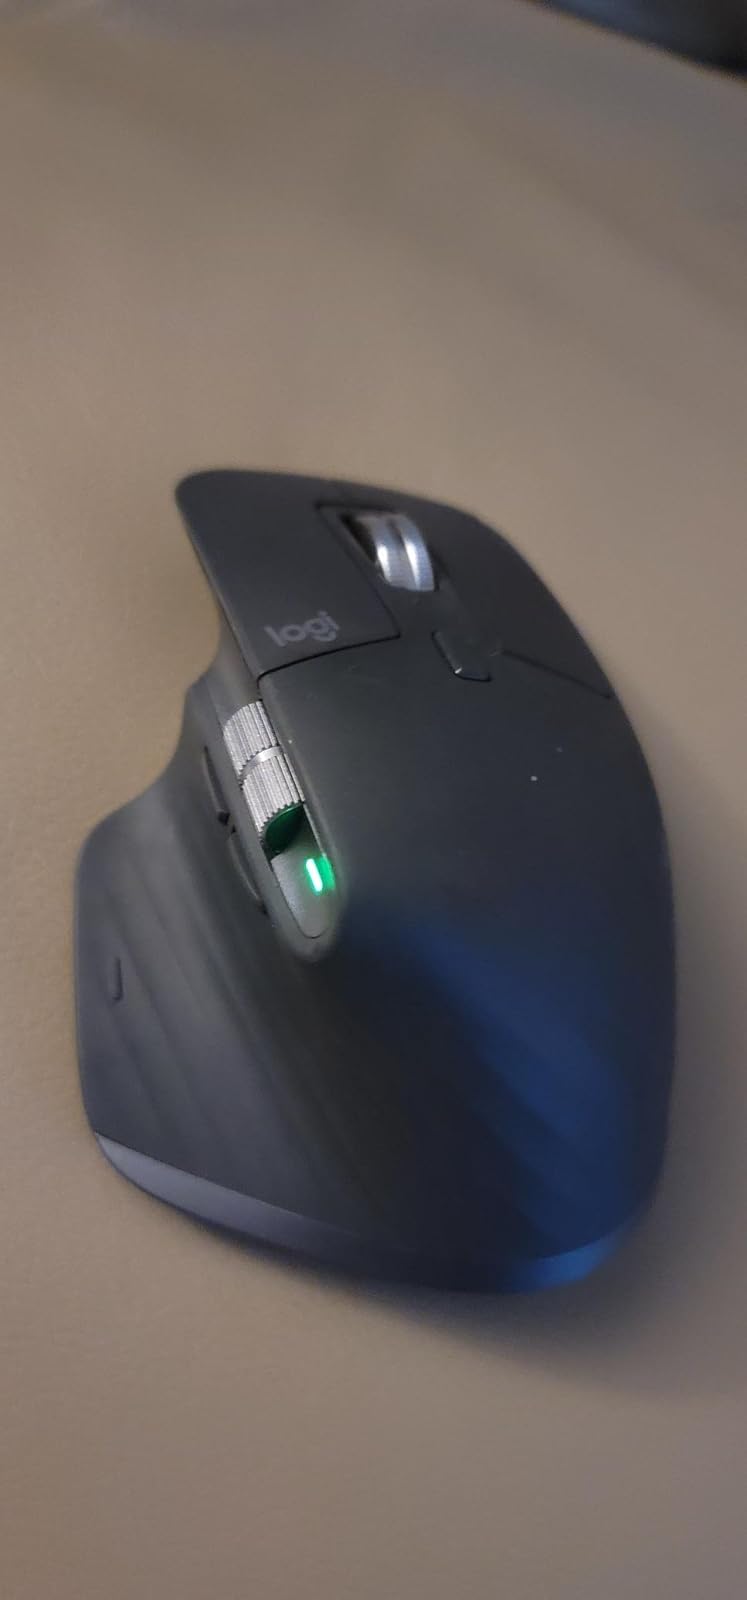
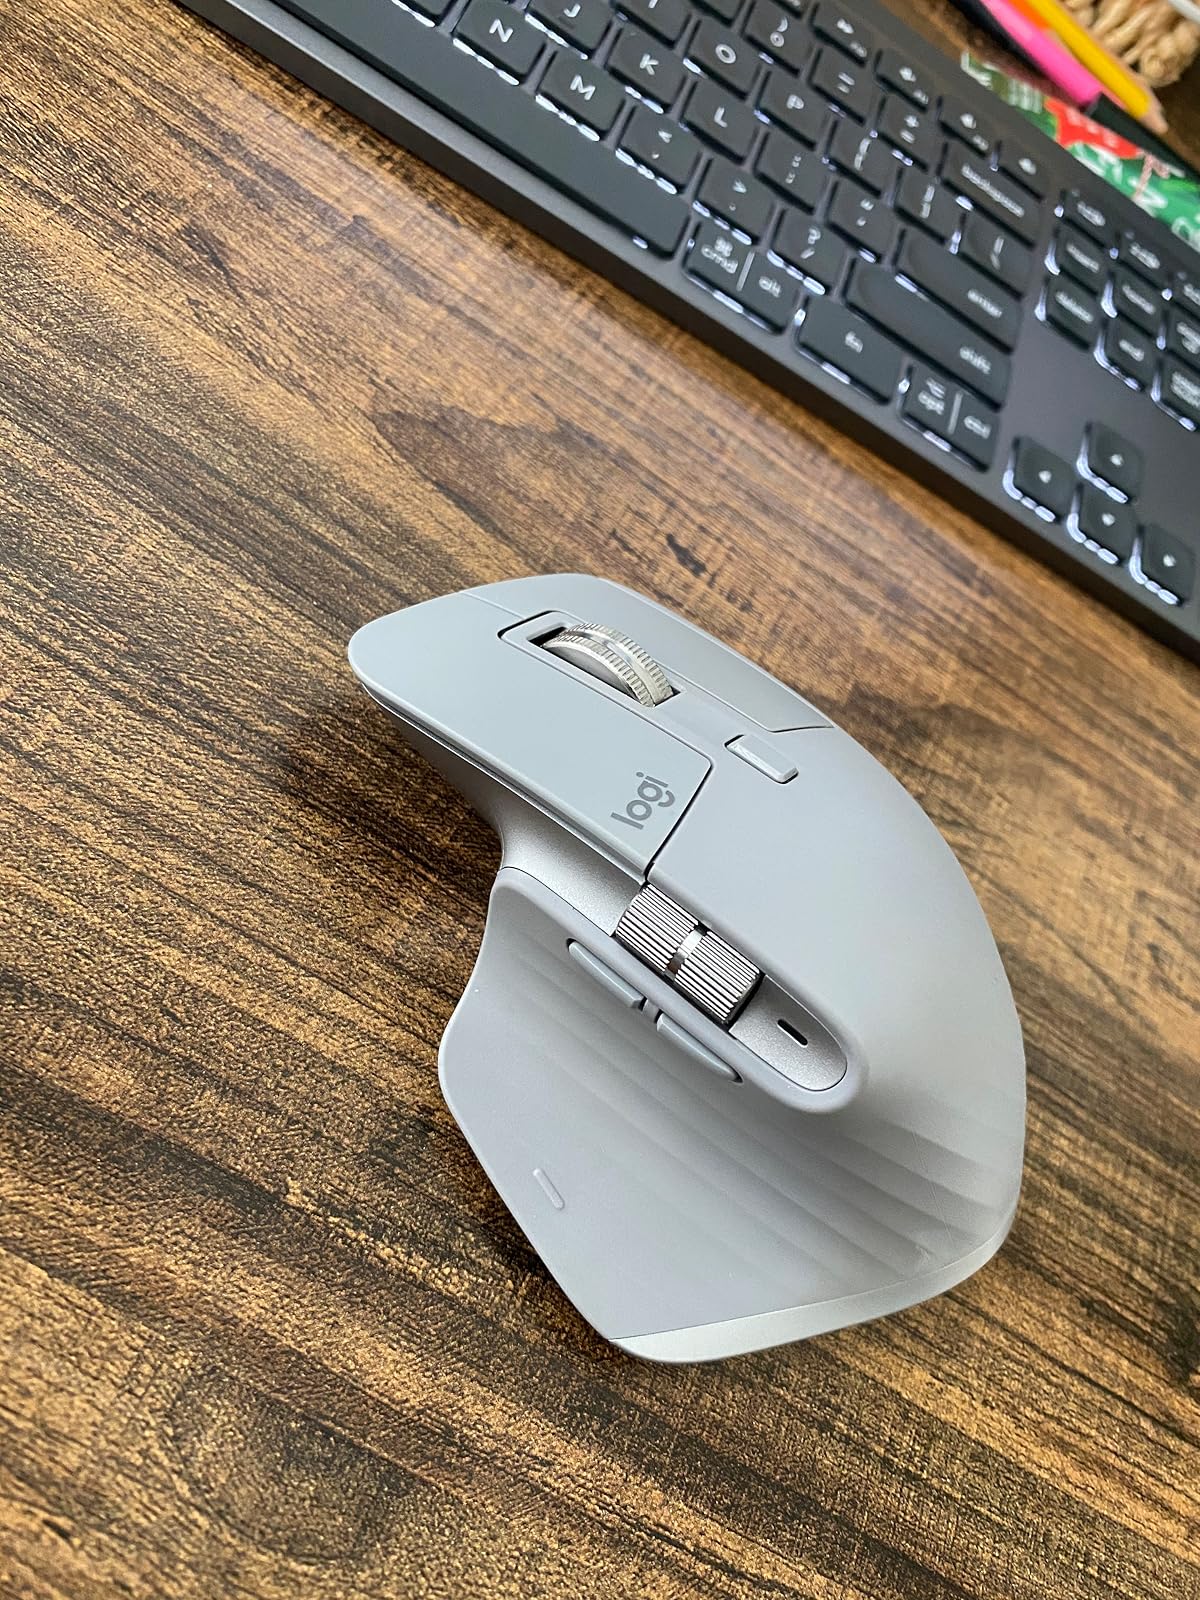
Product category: mouse
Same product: no